2-8-2

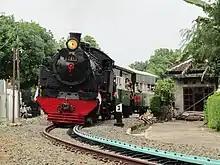
D1410 with Jaladara (2021)

After Indonesian Independence in 1945, the government of Indonesia nationalized all of the Dutch-owned railway companies, including the SS whose name was later changed to "Djawatan Kereta Api" (DKA) or the Department Railway of the Republic of Indonesia. Shortly after, by 1951-1952 the DKA bought 100 brand new of Mikado steam locomotives from Krupp, Germany. These locomotives, designated the D52 type, were the most modern steam locomotive in Indonesia at that time, with a large physical appearance and equipped with electric lighting. It was similar to the Class 41 locomotive of the Deutsche Reichsbahn.